Johnson and Johnson Plaza

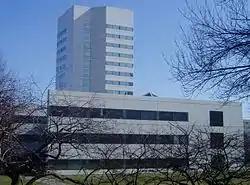

The complex is situated on a 12-acre downtown site and comprises a 16-story tower and seven connecting three-story modules sheathed in glass and white enameled aluminum. It was designed by Henry N. Cobb from Pei Cobb Freed & Partners. The white tower, one of tallest buildings in New Brunswick, and surrounding buildings in a park-like setting are across the Northeast Corridor.